McGregor Range (Antarctica)

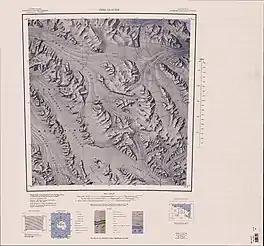
McGregor Range in extreme southeast of map

The McGregor Range extends north–south to the west of Fitch Glacier, which runs south to join Man-o-War Glacier, which in turn runs southwest to join Tucker Glacier.